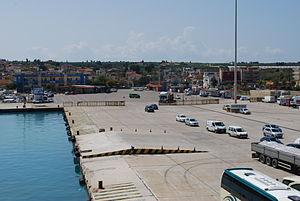
Vue du ferry ""Kefalonia"" sur la ligne entre Kyllini et Poros."